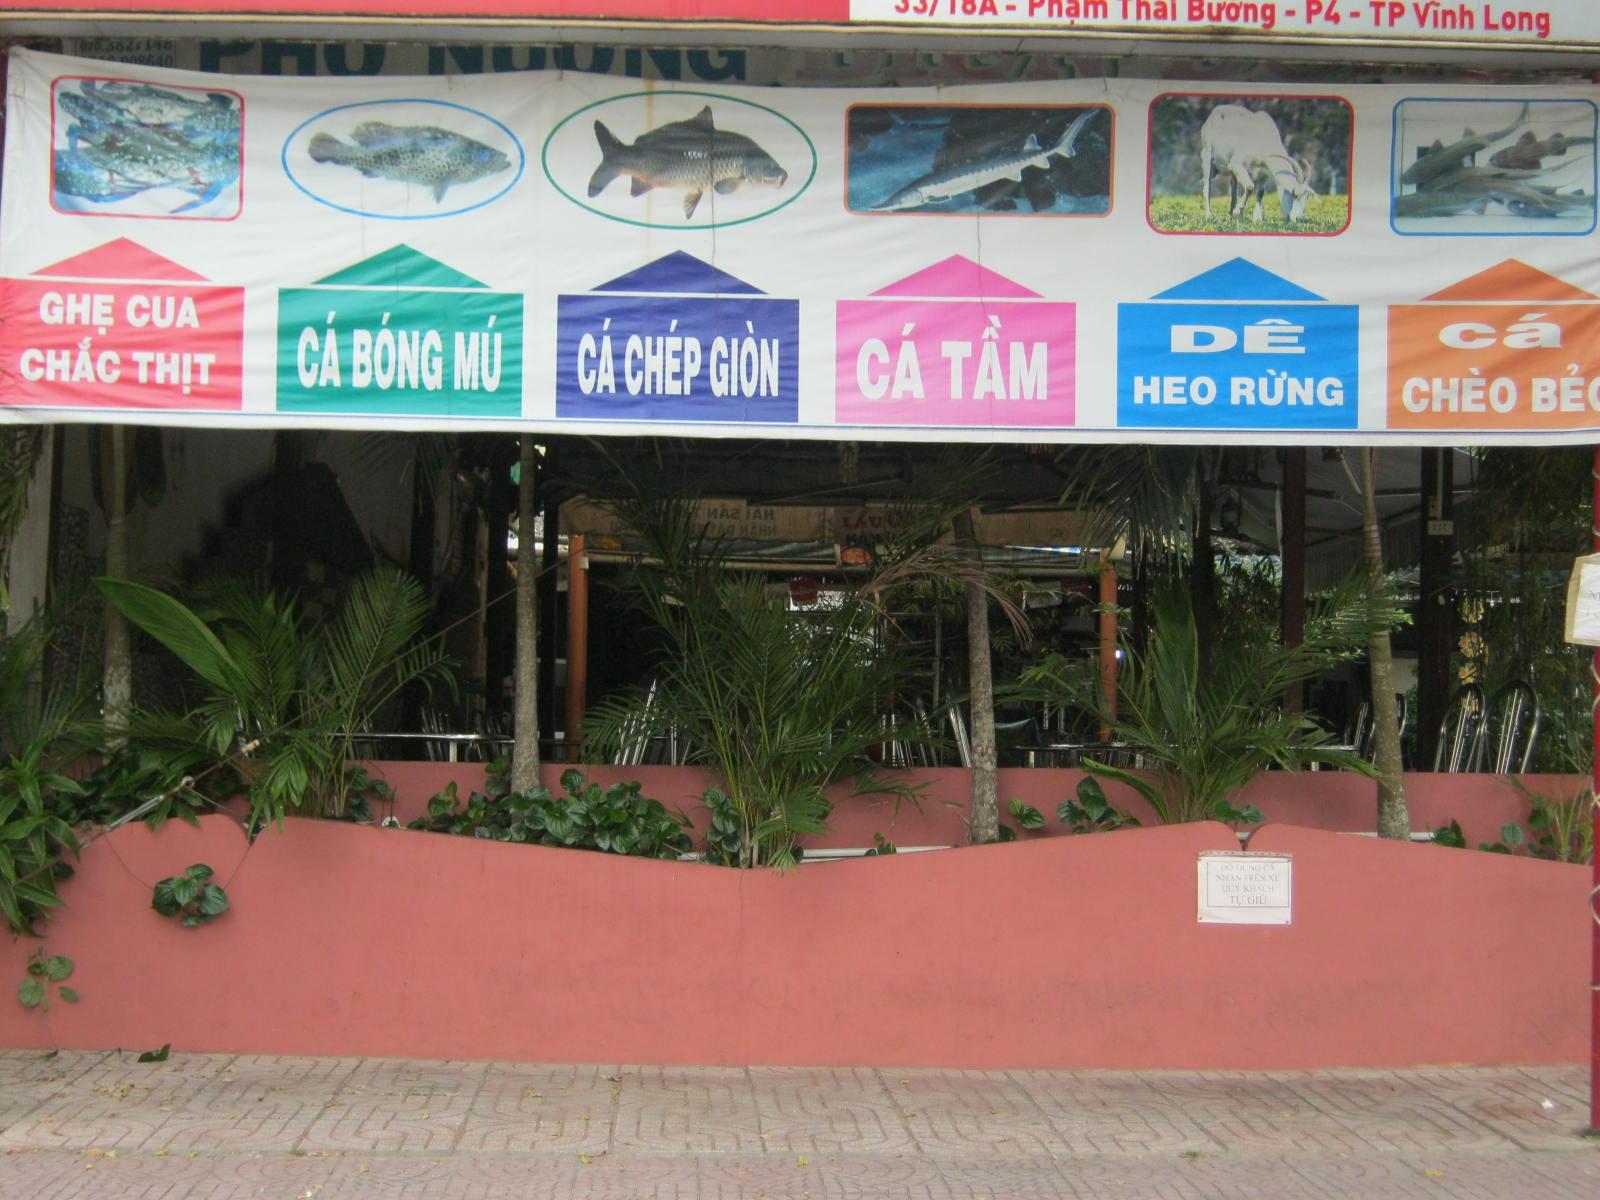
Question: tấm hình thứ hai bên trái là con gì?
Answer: tấm hinh của cá bống mú